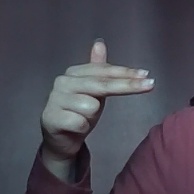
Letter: ghain